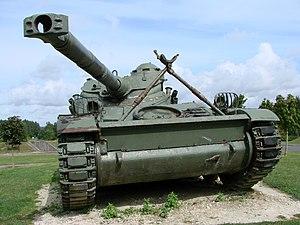
AMX-13